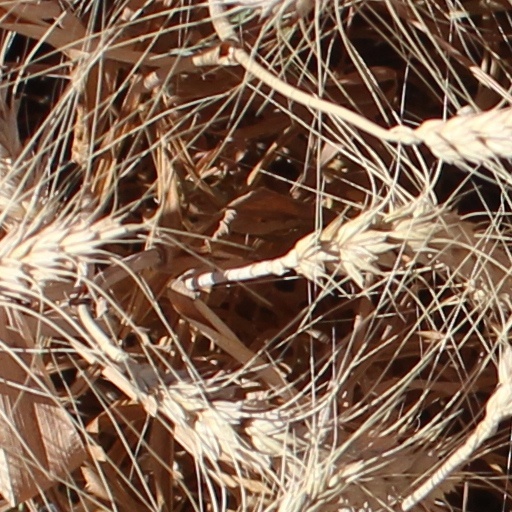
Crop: wheat